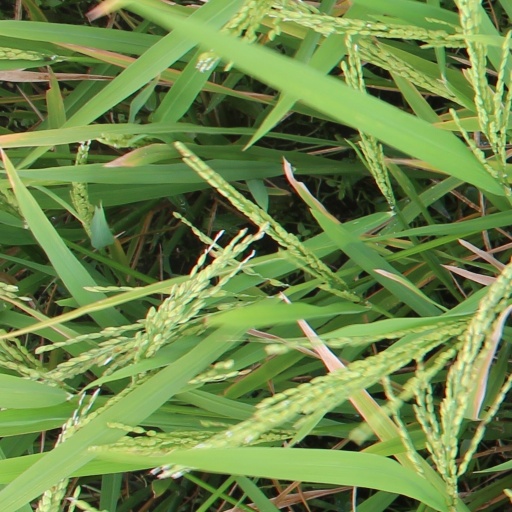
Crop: rice